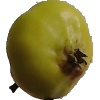
Label: Apple Red Yellow 2